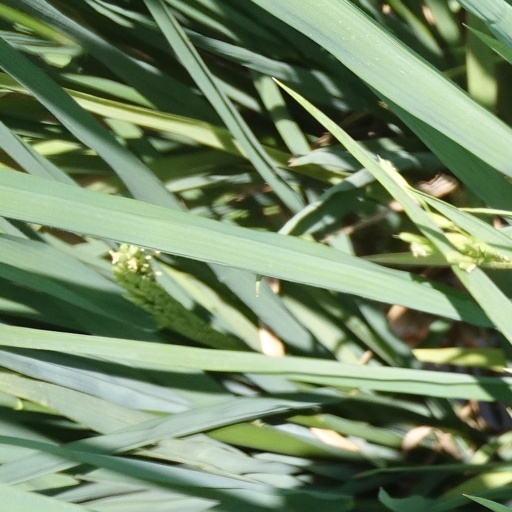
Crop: rice